Andrew Higginson

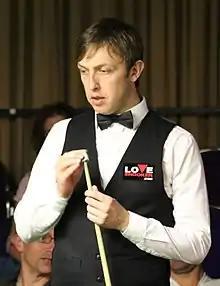
Higginson in 2012

Andrew Higginson (born 13 December 1977) is an English former professional snooker player from Widnes, Cheshire. He is best known for being the surprise finalist of the 2007 Welsh Open.